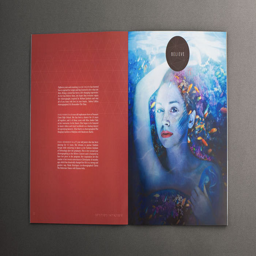
digital art selected for the #